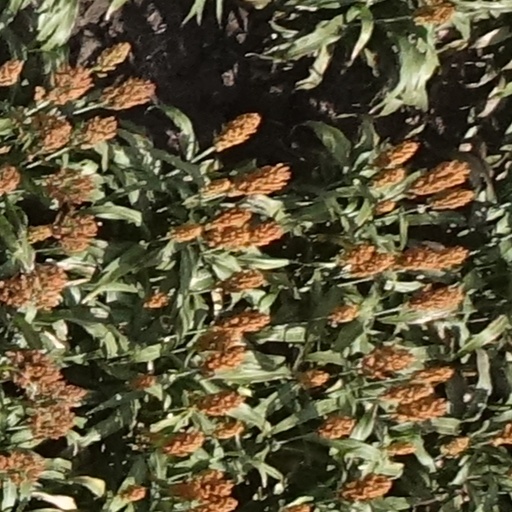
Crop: sorghum